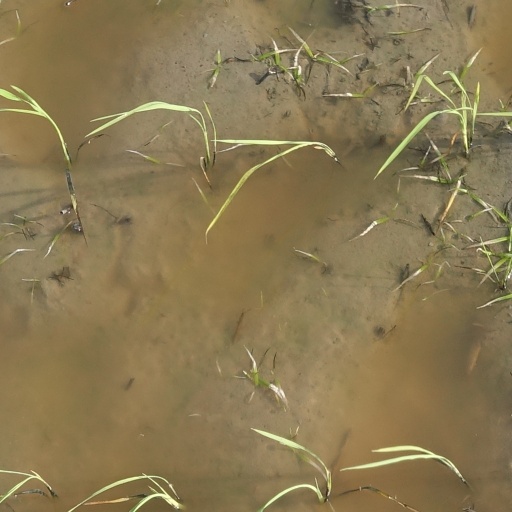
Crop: rice